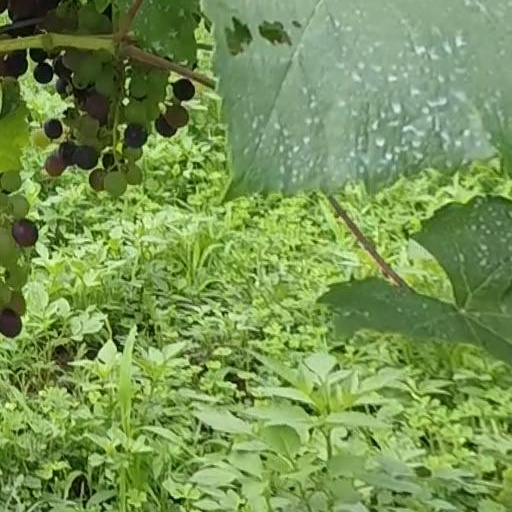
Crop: grape